Volodymyr Yatsenko

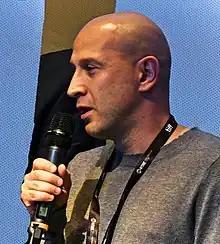
Ukrainian producer Volodymyr Yatsenko at the festival in Toronto, 2019

Volodymyr Viktorovych Yatsenko (born December 10, 1977) is a Ukrainian film producer.